Prospect Hall (Frederick, Maryland)

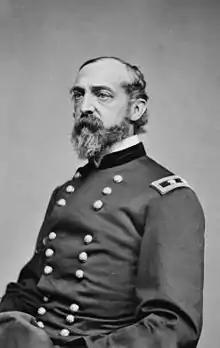
US General George G. Meade (undated) used Prospect Hall as headquarters en route to Gettysburg (1863)

The mansion was the site of General George G. Meade's takeover of command of the Army of the Potomac of the Union Army from General Joseph Hooker immediately before the Battle of Gettysburg, under last-minute orders from President Abraham Lincoln. Hooker had been defeated by General Robert E. Lee at the Battle of Chancellorsville, in Virginia, a few weeks earlier. A messenger had been sent out from Washington with the new orders but the courier had difficulty finding the command headquarters in the night. A large rectangular carved granite boulder from the Gettysburg battlefield engraved with details of the historical event was placed on the northeast corner of the property near the entrance driveway. The site is listed on the "Maryland Civil War Trails" program with internet website, illustrated site plaque marker and listed on an accompanying printed brochure.